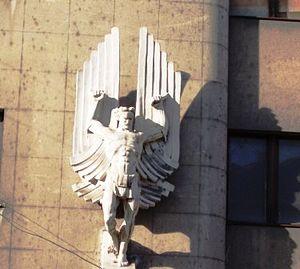
Le bâtiment du Commandement des forces aériennes est situé à Belgrade, la capitale de la Serbie, dans la municipalité urbaine de Zemun. En raison de sa valeur architecturale, ce bâtiment, construit en 1935, figure sur la liste des monuments culturels protégés de la République de Serbie et sur la liste des biens culturels de la Ville de Belgrade.